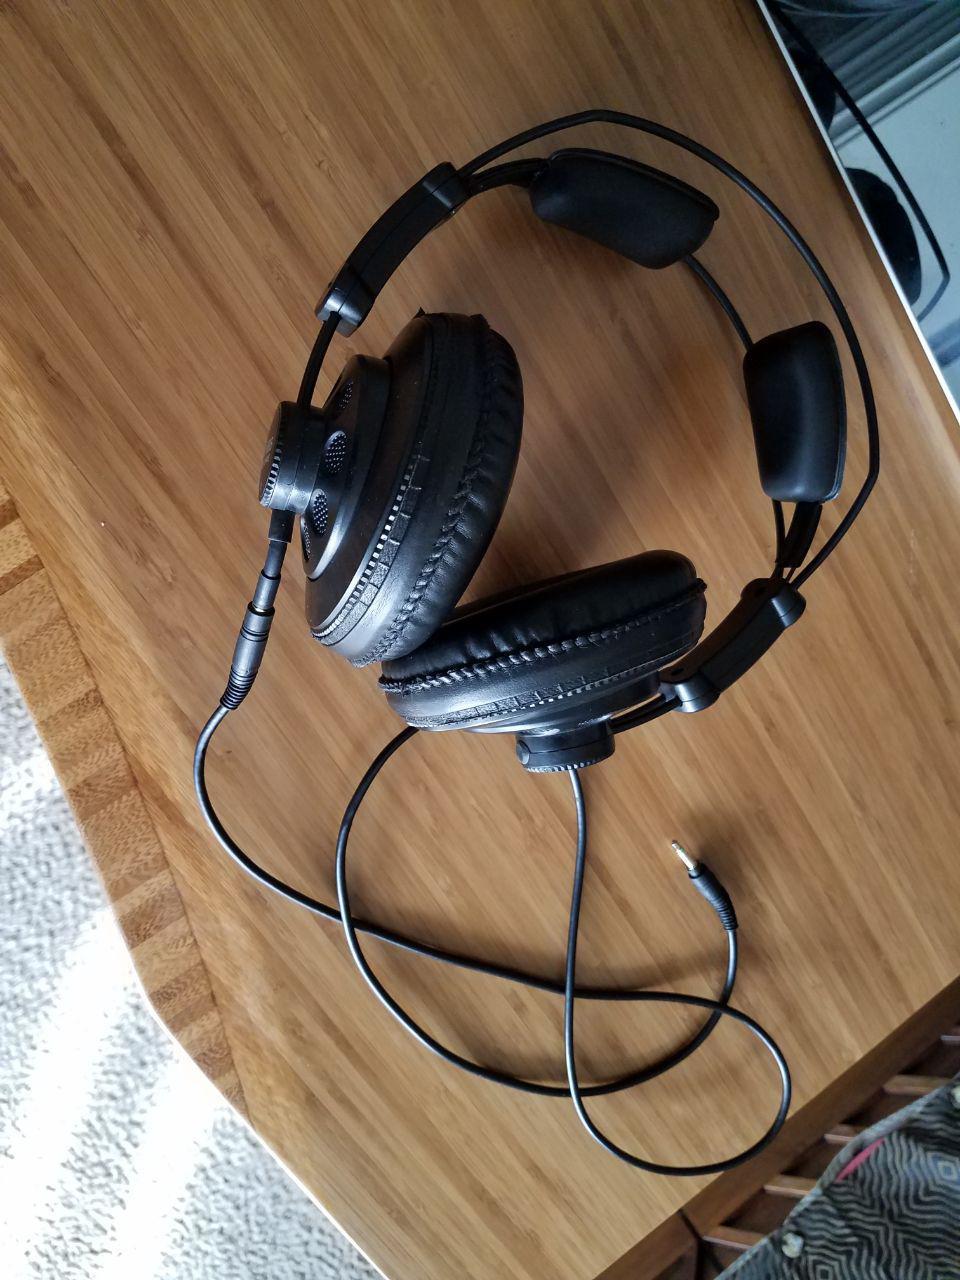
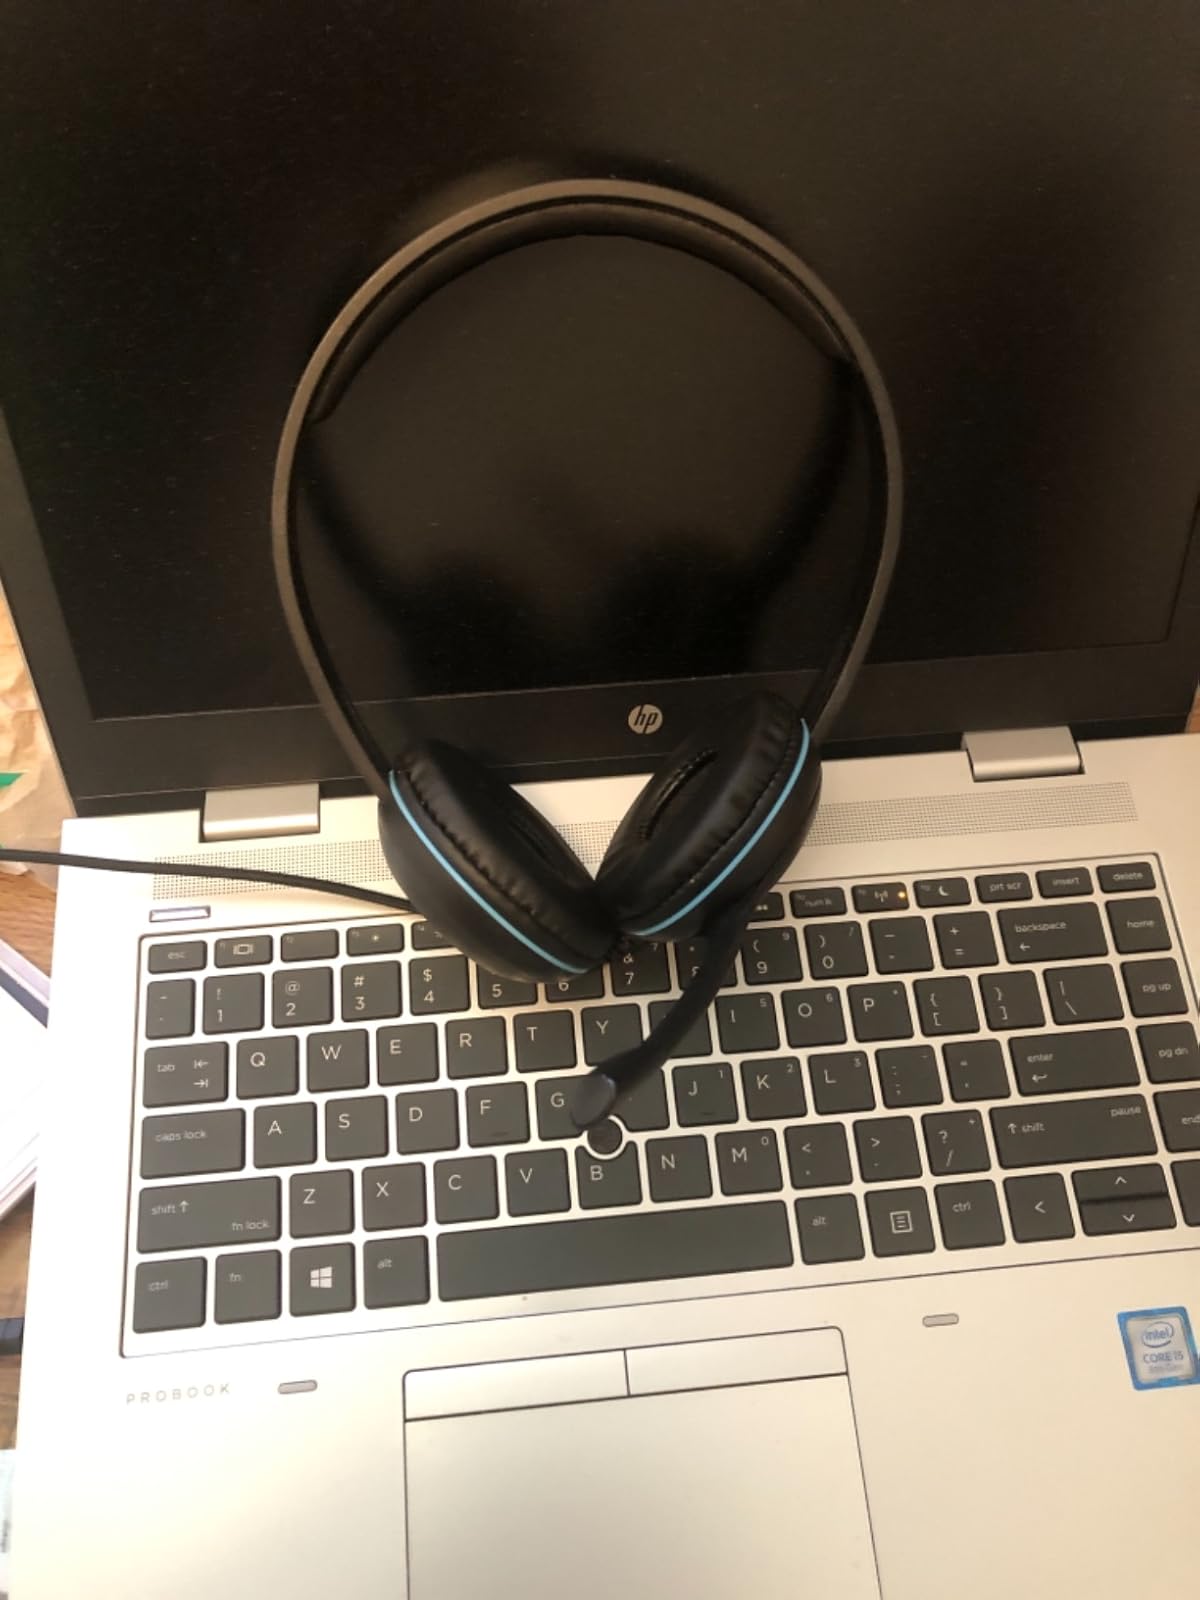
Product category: headphones
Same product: no